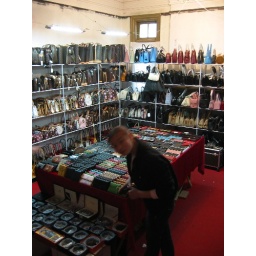
02.26.2004 :: a fake bag &amp;quot;showroom&amp;quot; near the xiangyang lu market